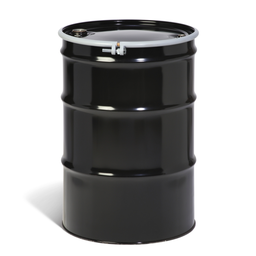
Label: metal